George Washington's Gristmill

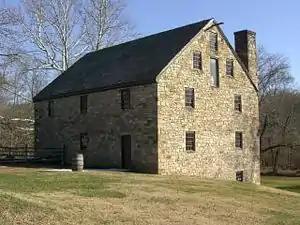
Reconstruction of George Washington's 1771 gristmill

In 1932, the Commonwealth of Virginia purchased around the old mill site. The state initiated an archaeological field survey of the site with the goal of reconstructing the gristmill, distillery and other Washington-era buildings. The gristmill and miller's house were reconstructed in 1933. Shortly after their completion, the site was opened as a state park. However, by 1936 the state had stopped maintaining the park. Sometime around 1940 a local chapter of the Future Farmers of America began caring for the grounds, but public use of the park was sparse. The state resumed responsibility for the park in 1962. Over the next two decades, several additional structures were built on the site.